Goodman Beaver

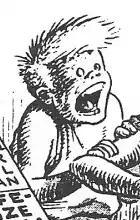
From "Goodman Goes Playboy" (1962)

Goodman Beaver is a fictional character who appears in comics created by American cartoonist Harvey Kurtzman. Goodman is a naive and optimistic Candide-like character, oblivious to the corruption and degeneration around him, and whose stories were vehicles for social satire and pop culture parody. Except for the character's first appearance (which Kurtzman did alone) the stories were written by Kurtzman and drawn by Will Elder.